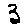
Label: 3